London Philharmonic Orchestra

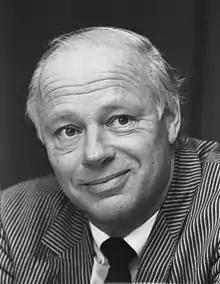
Bernard Haitink, principal conductor, 1967–79

In 1967, the LPO appointed Bernard Haitink as its principal conductor. He remained with the orchestra for twelve years, to date (2018) the longest tenure of the post. His concerts made a strong impression with the public, and within months the LPO was playing to ninety per cent capacity audiences at the Festival Hall, far outstripping the other London orchestras. Among the composers with whom Haitink was associated were Bruckner and Mahler, whose symphonies featured frequently in the LPO's concerts during the Haitink period, as did those of Shostakovich, particularly the Tenth, which Pirouet describes as the calling card of the orchestra and conductor. With Vladimir Ashkenazy, Haitink and the LPO gave a six-concert cycle of the Beethoven symphonies and piano concertos, for which the Festival Hall was full to capacity. In "The Times", Joan Chissell described the orchestra's playing as "worthy of any festival". There was some discontent within the LPO that Haitink's prolific recordings were almost always with the other orchestra of which he was the chief conductor, the Amsterdam Concertgebouw. Pirouet comments that as Haitink recorded exclusively for the Dutch firm Philips it was to be expected that the Amsterdam orchestra would be preferred, and in any case the LPO was recording extensively with Boult, Solti, Daniel Barenboim and many others. In the 1970s international tours continued, with itineraries taking in the US, Western Europe, the Soviet Union, and, in 1972, China, long inaccessible to Western musicians, where the orchestra met an enthusiastic welcome.